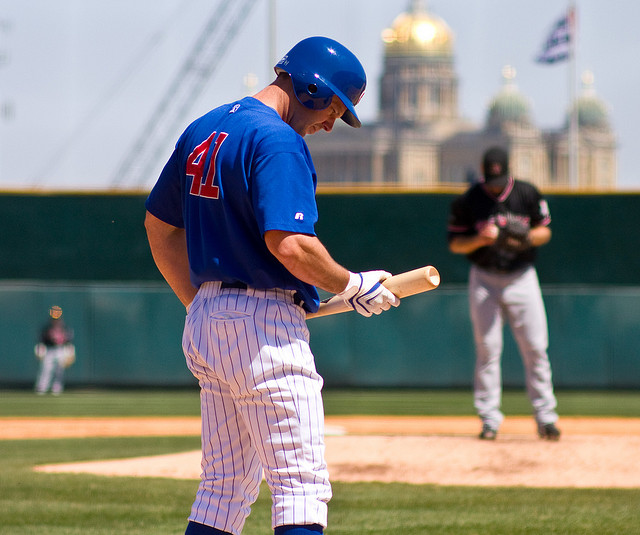
hai người đàn ông đang chơi bóng chày trên sân